KP Khanal

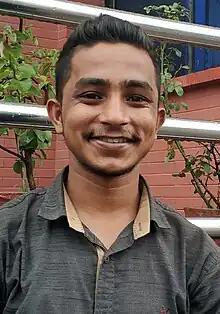
Khanal in 2019

KP Khanal (born 11 January 2000) is a Nepalese social activist. He is also known as "Youngest Nepali Social Activist".